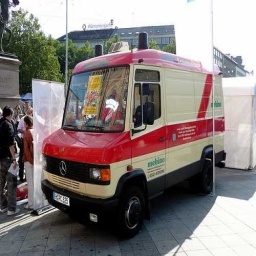
Label: ambulance